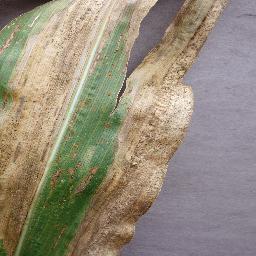
Label: Corn___Northern_Leaf_Blight